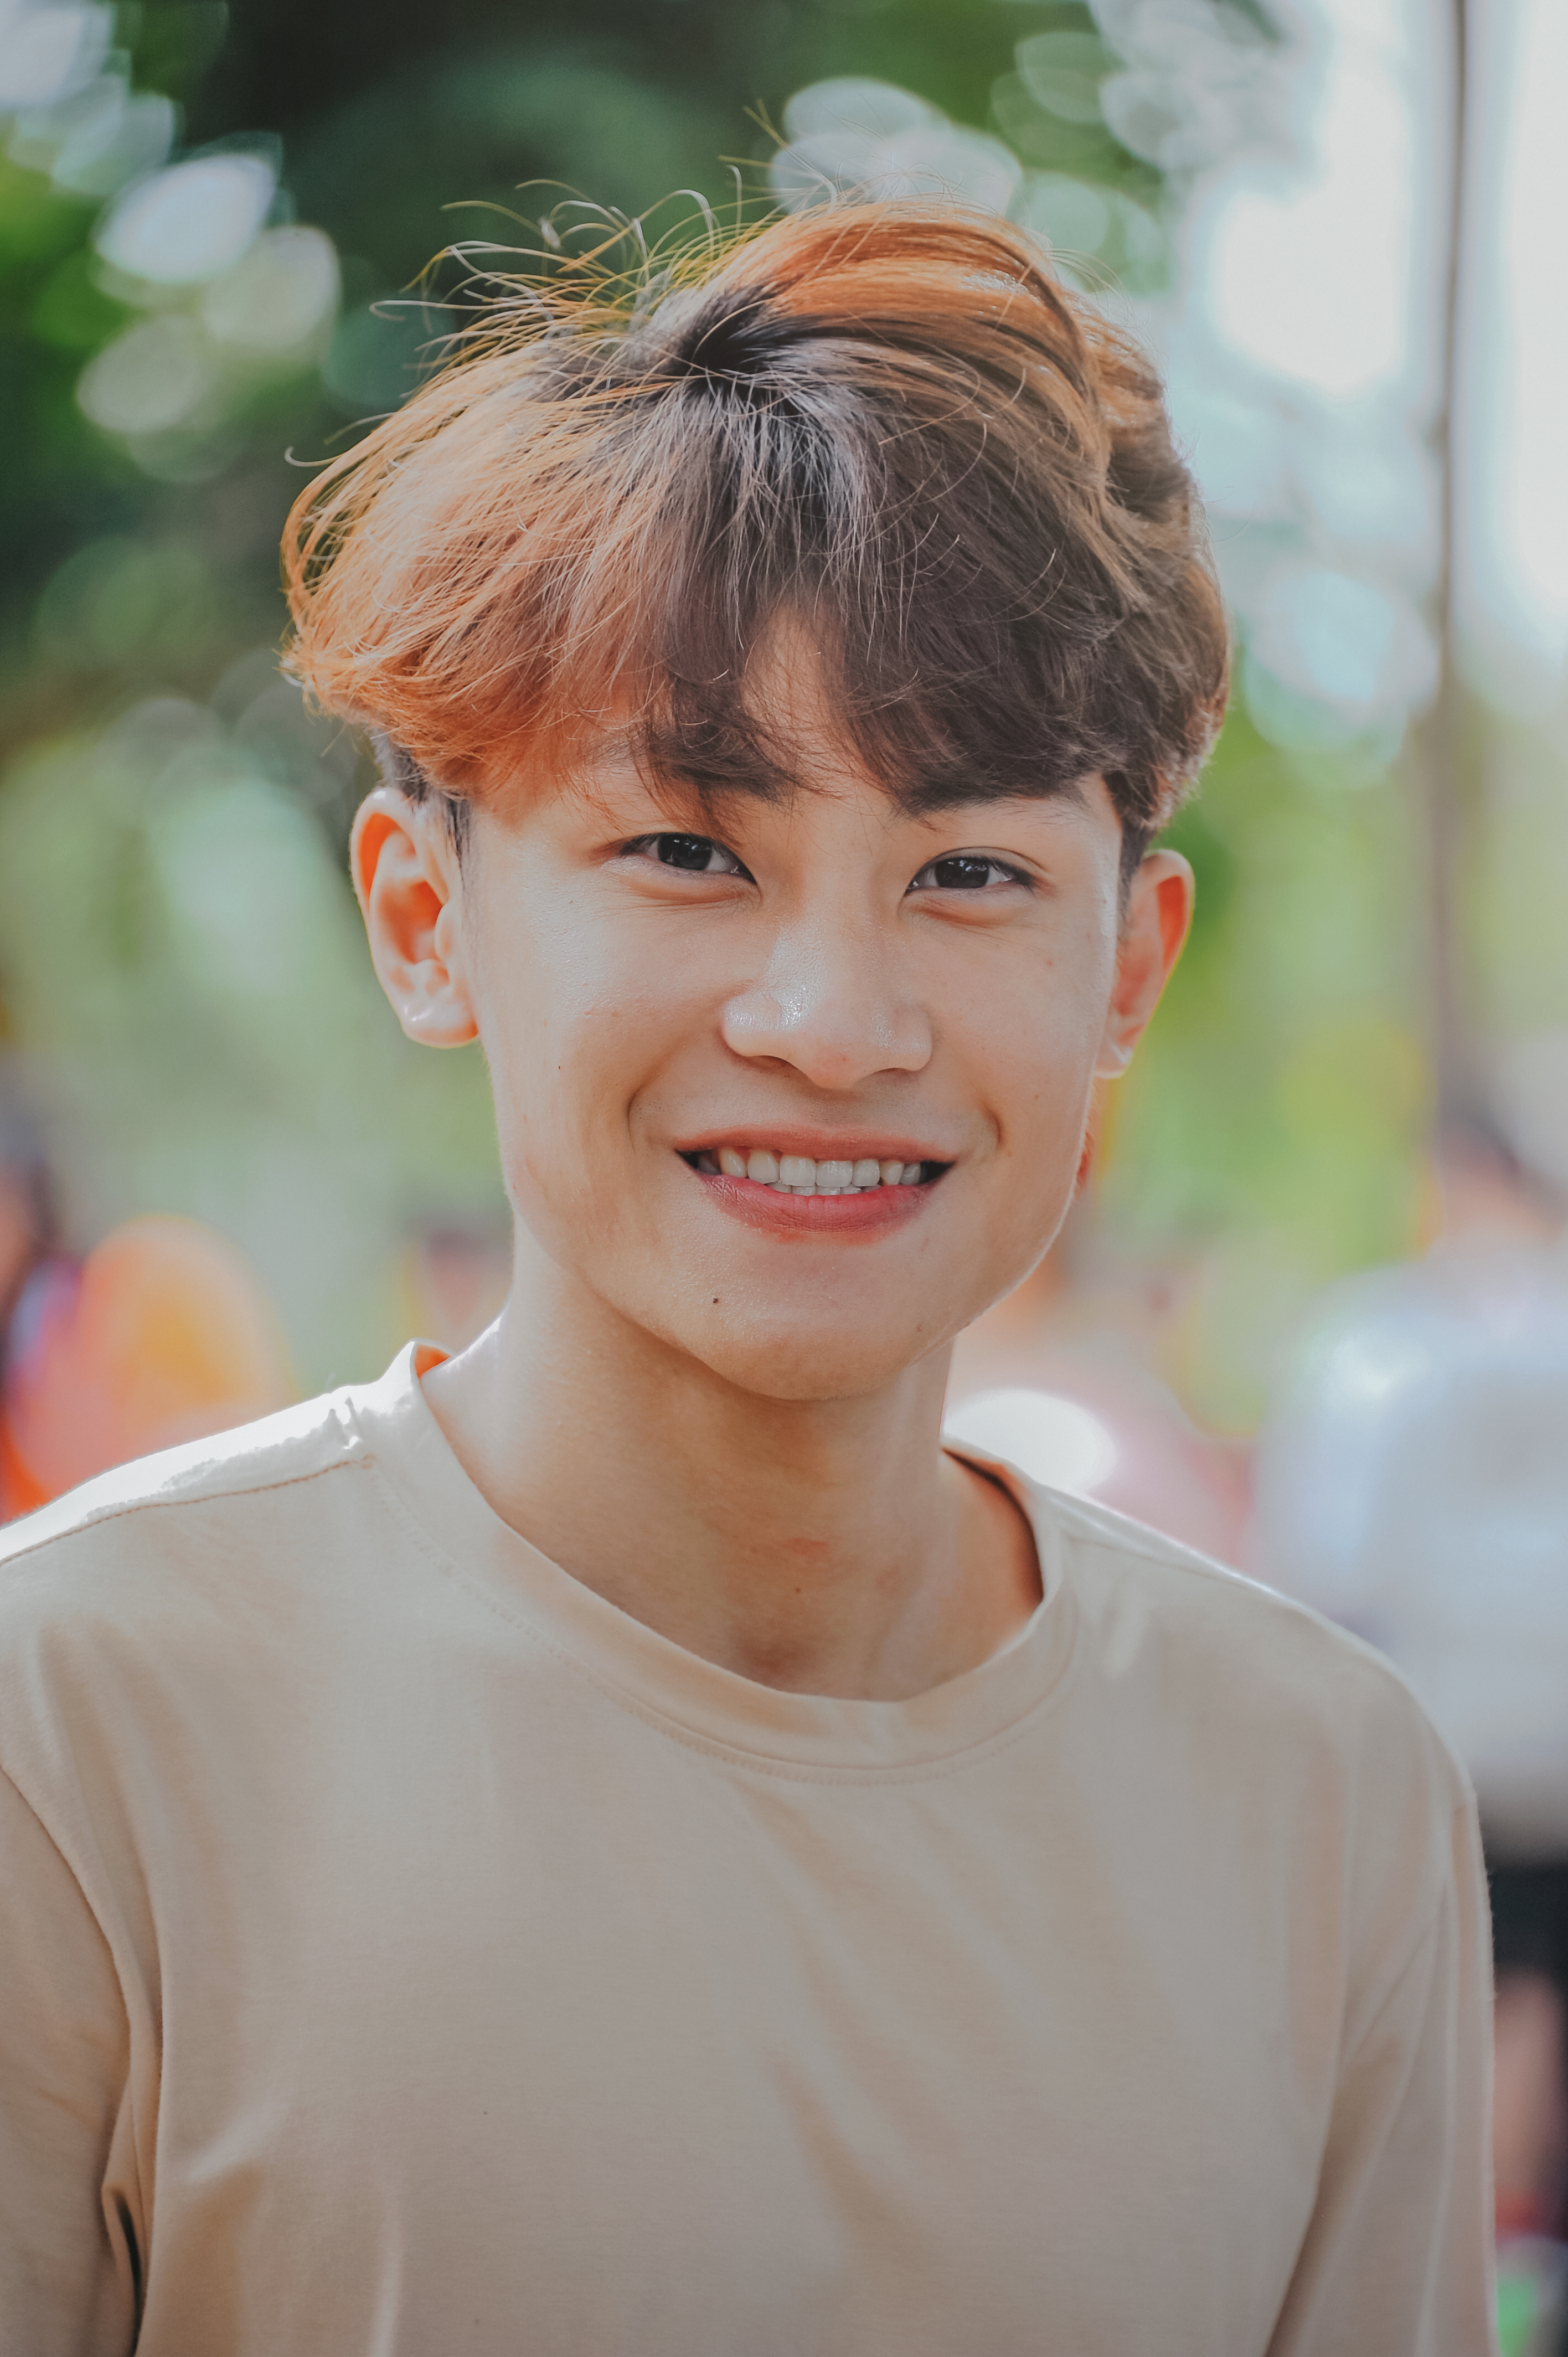
beautiful, boy, hair, skin, facial expression, smile, beauty, hairstyle, human hair color, girl, lady, forehead, cheek, portrait, hair coloring, fun, long hair, child, portrait photography, bangs, happiness, brown hair